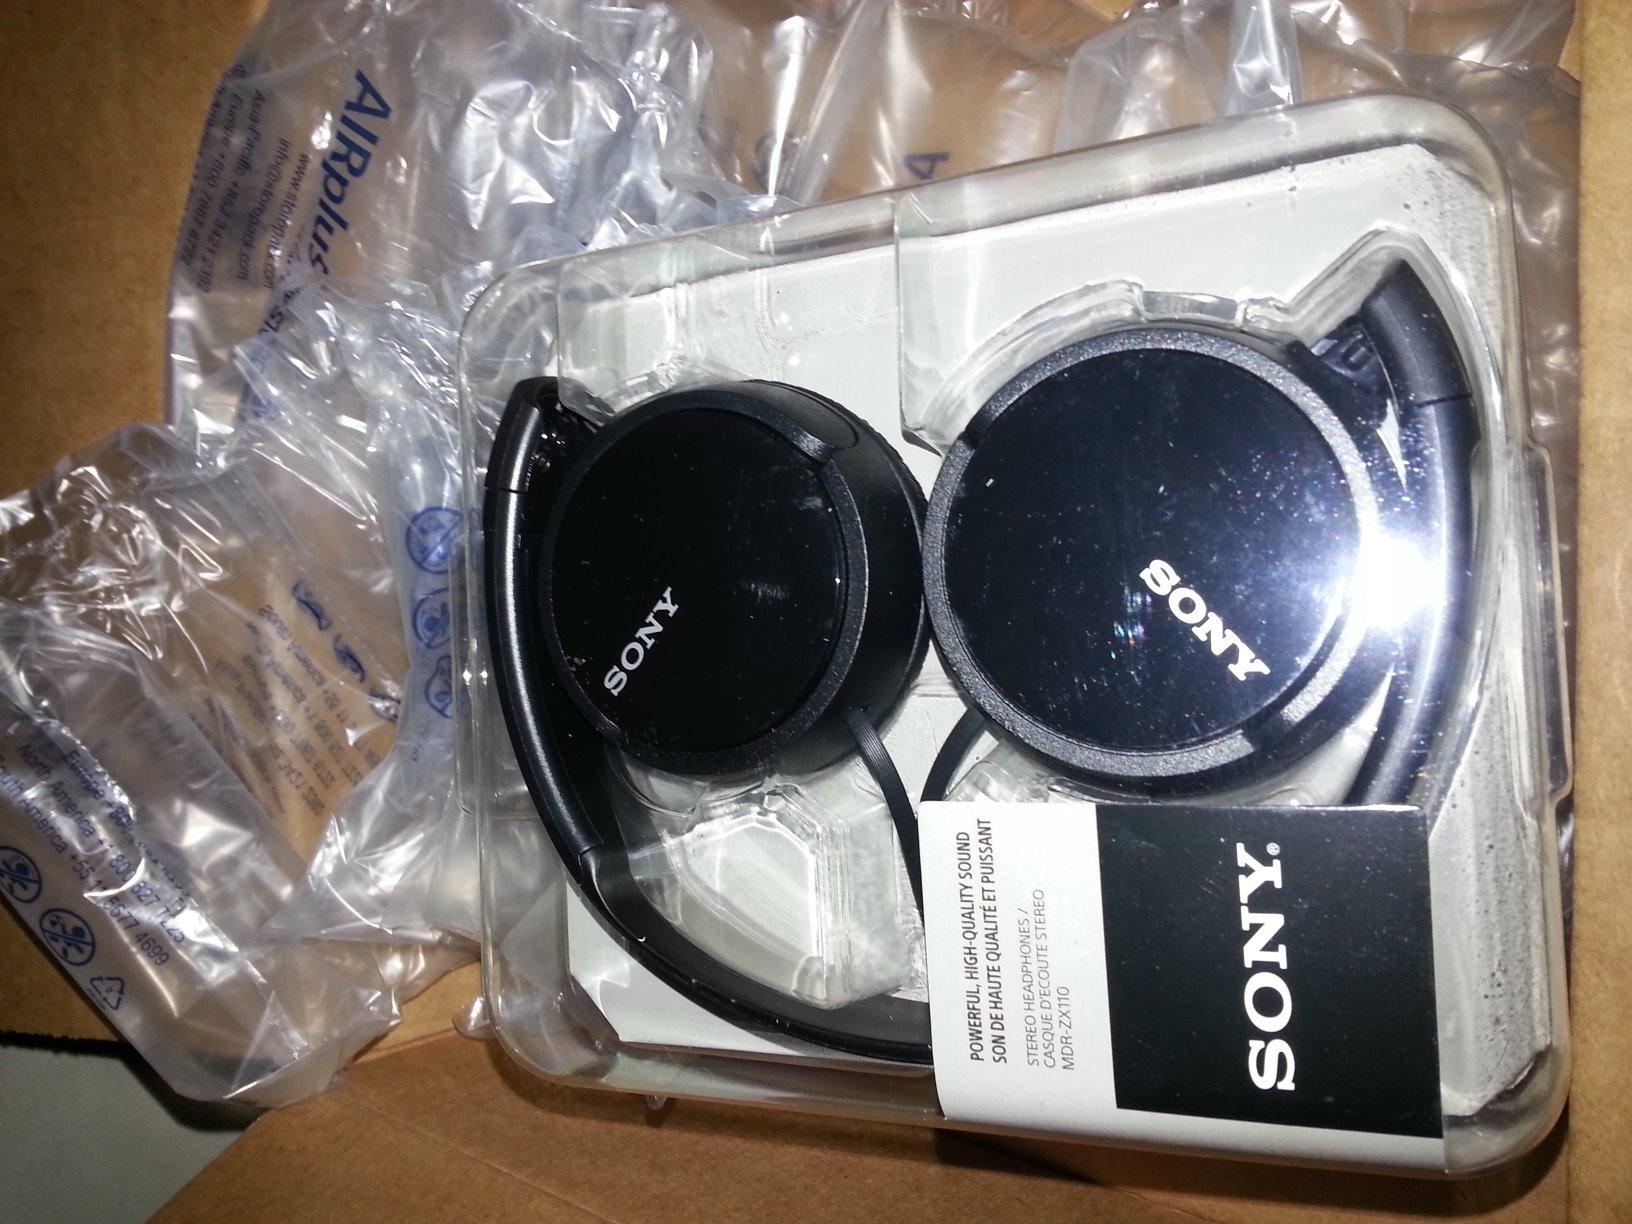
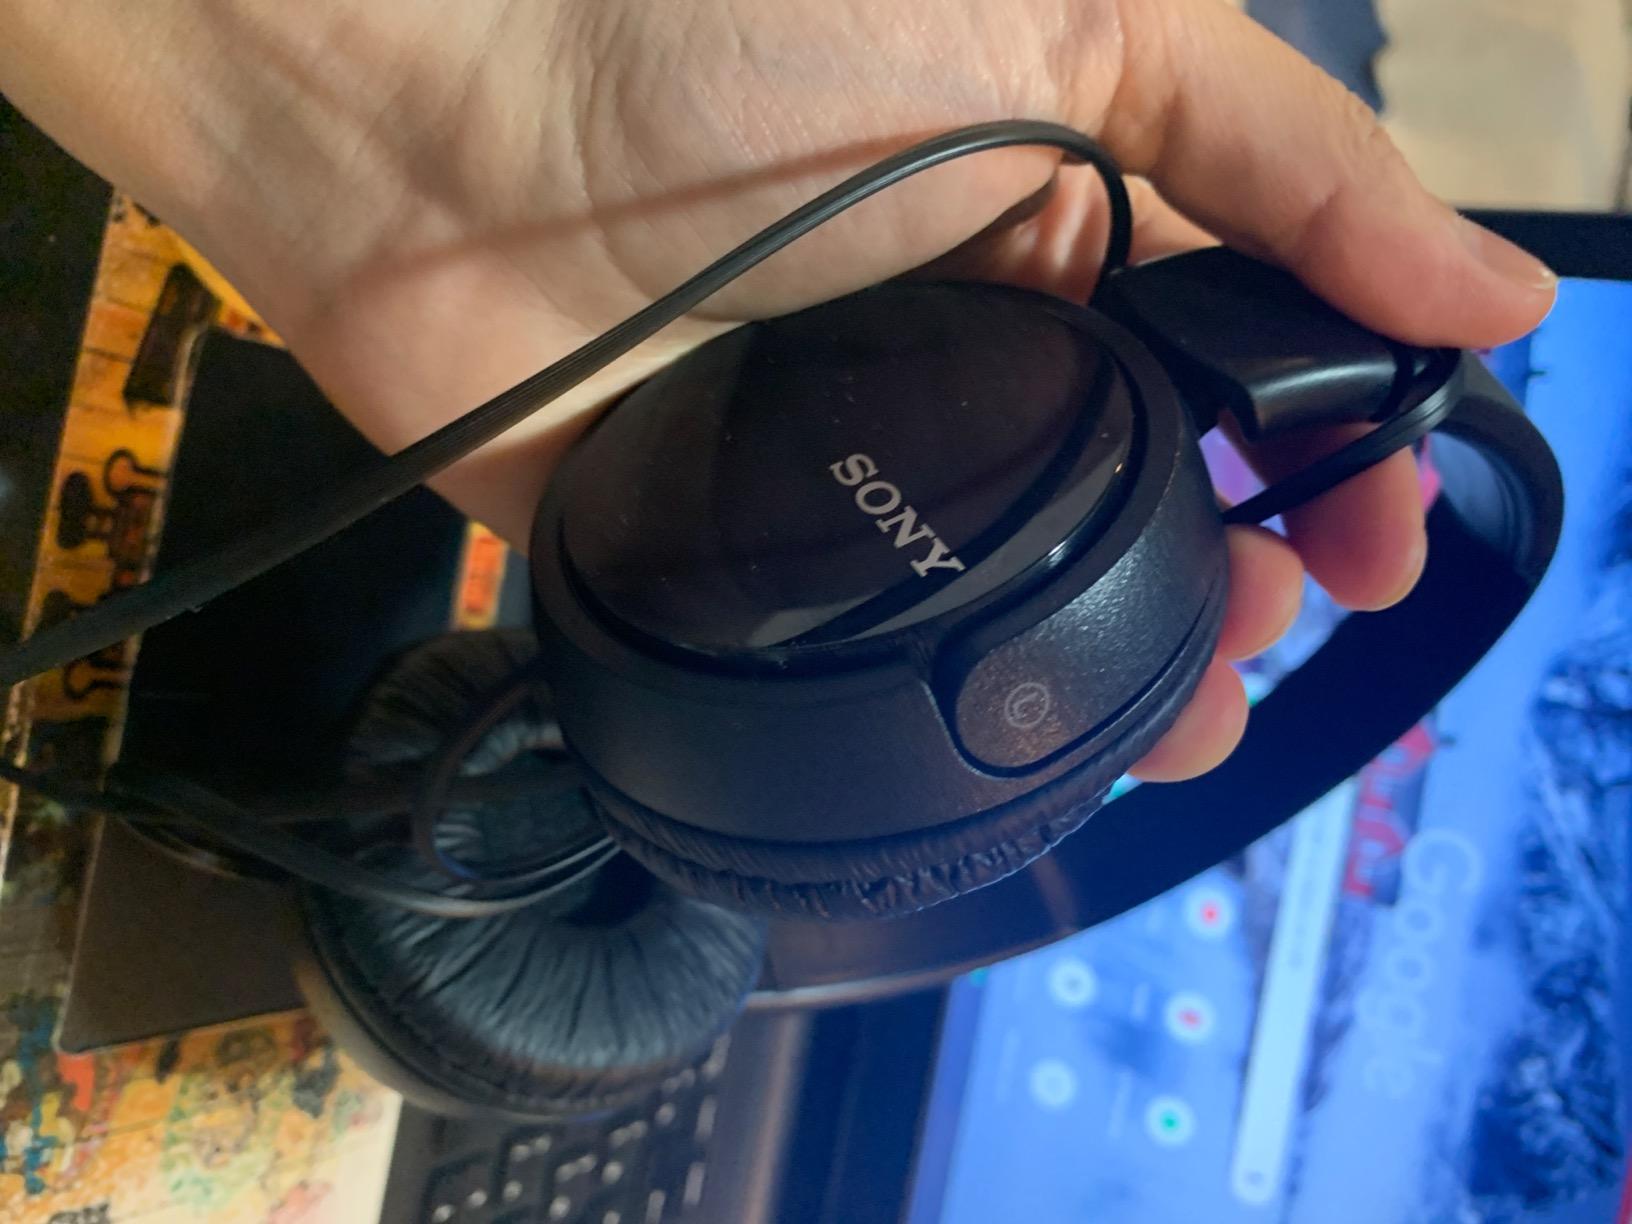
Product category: headphones
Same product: yes